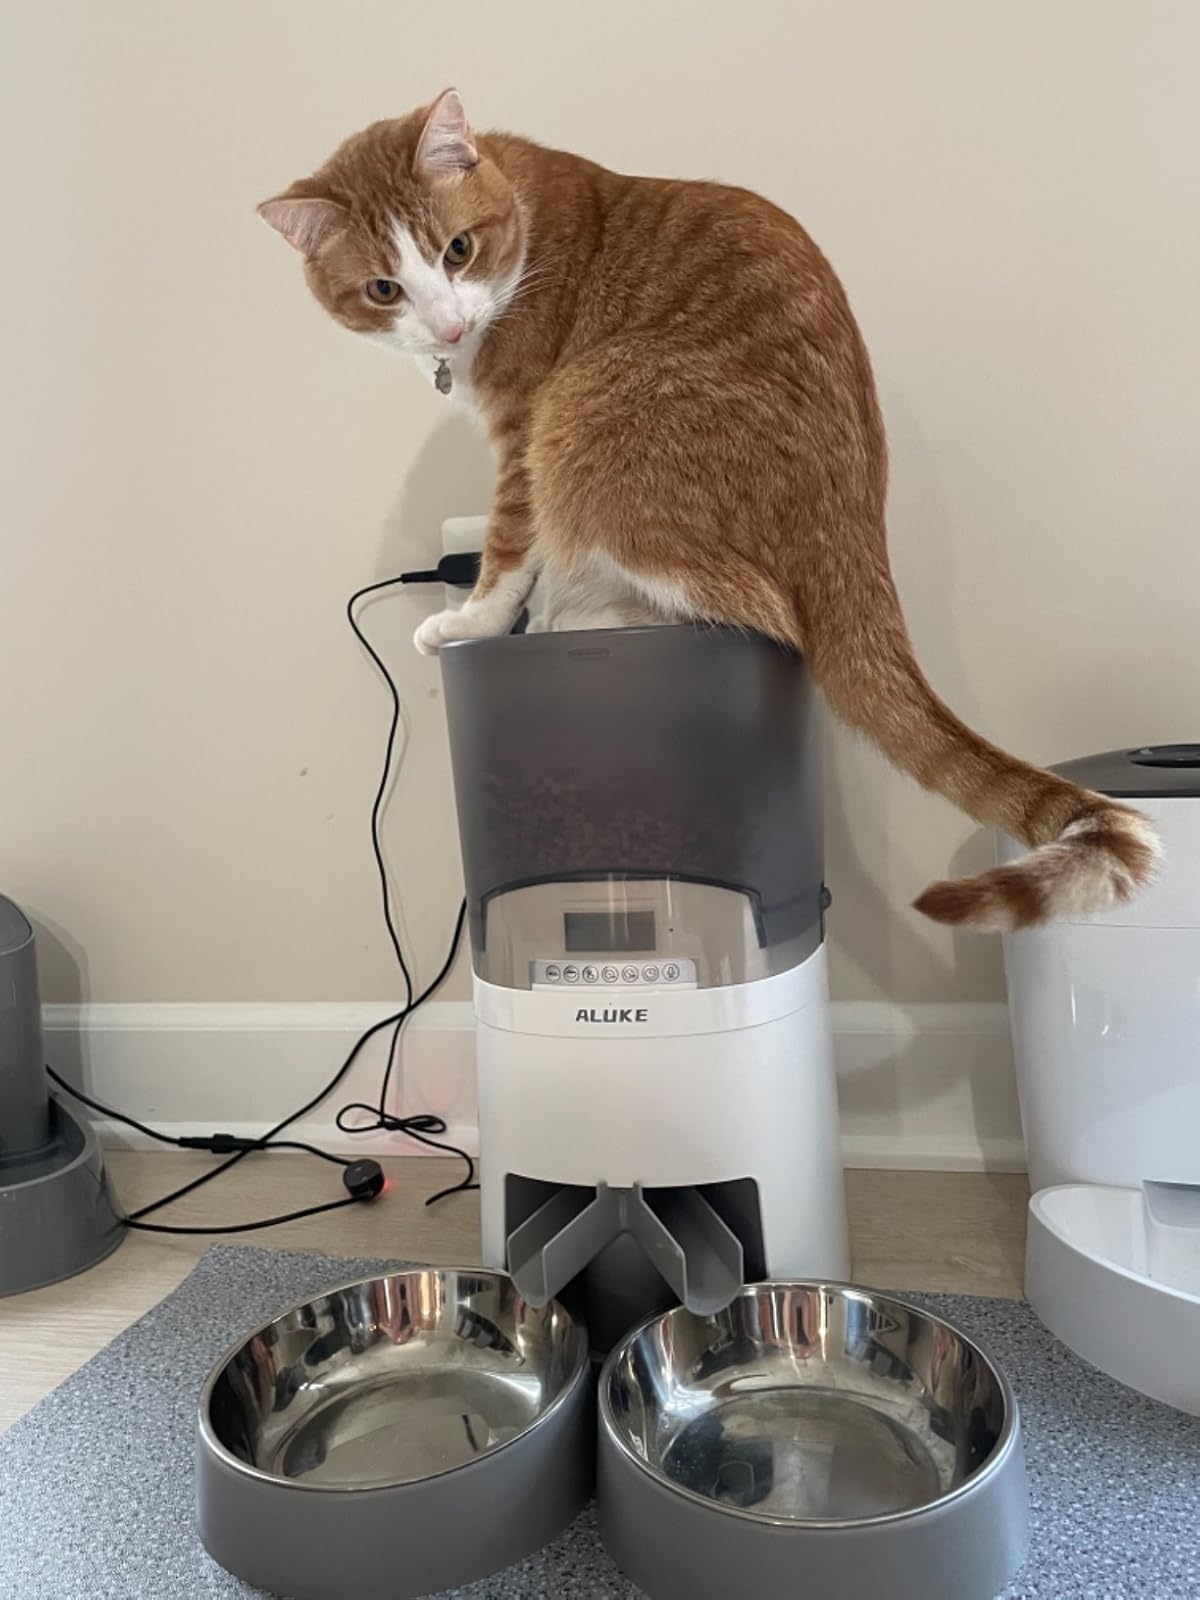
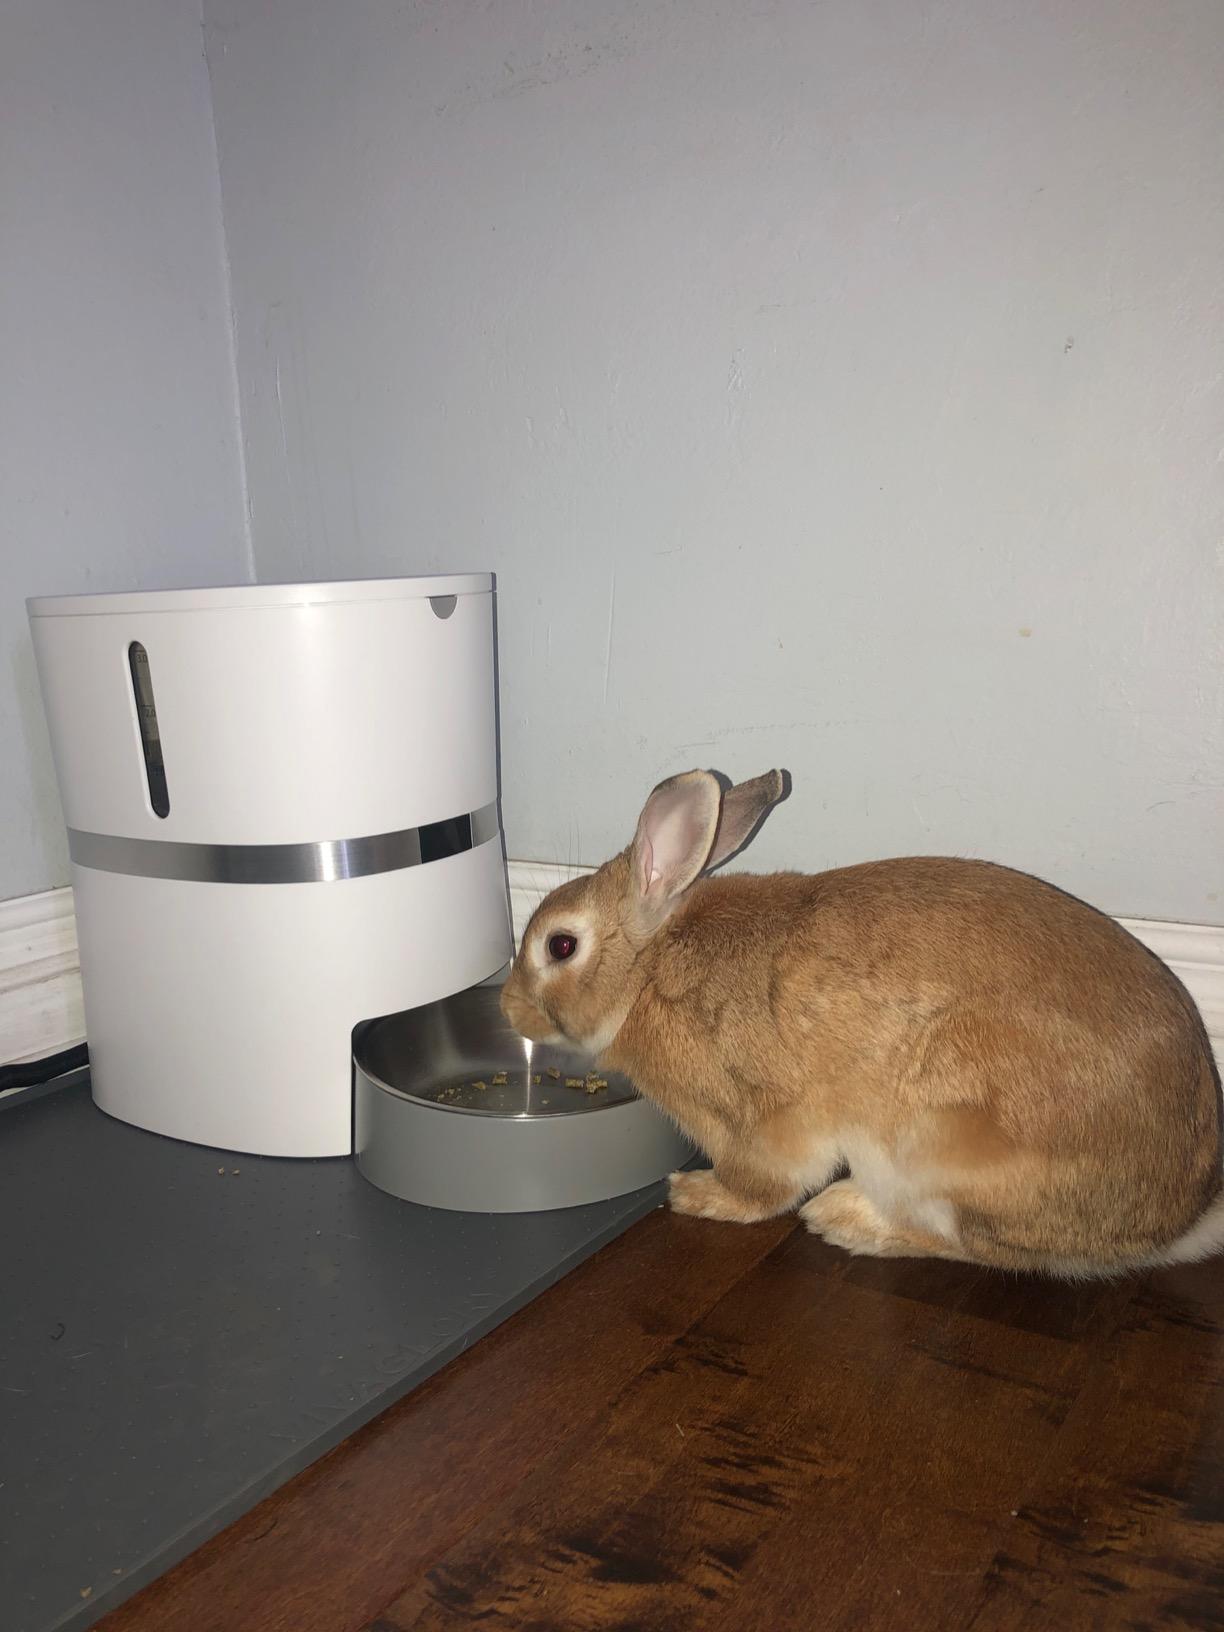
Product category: items_feeder
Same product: no